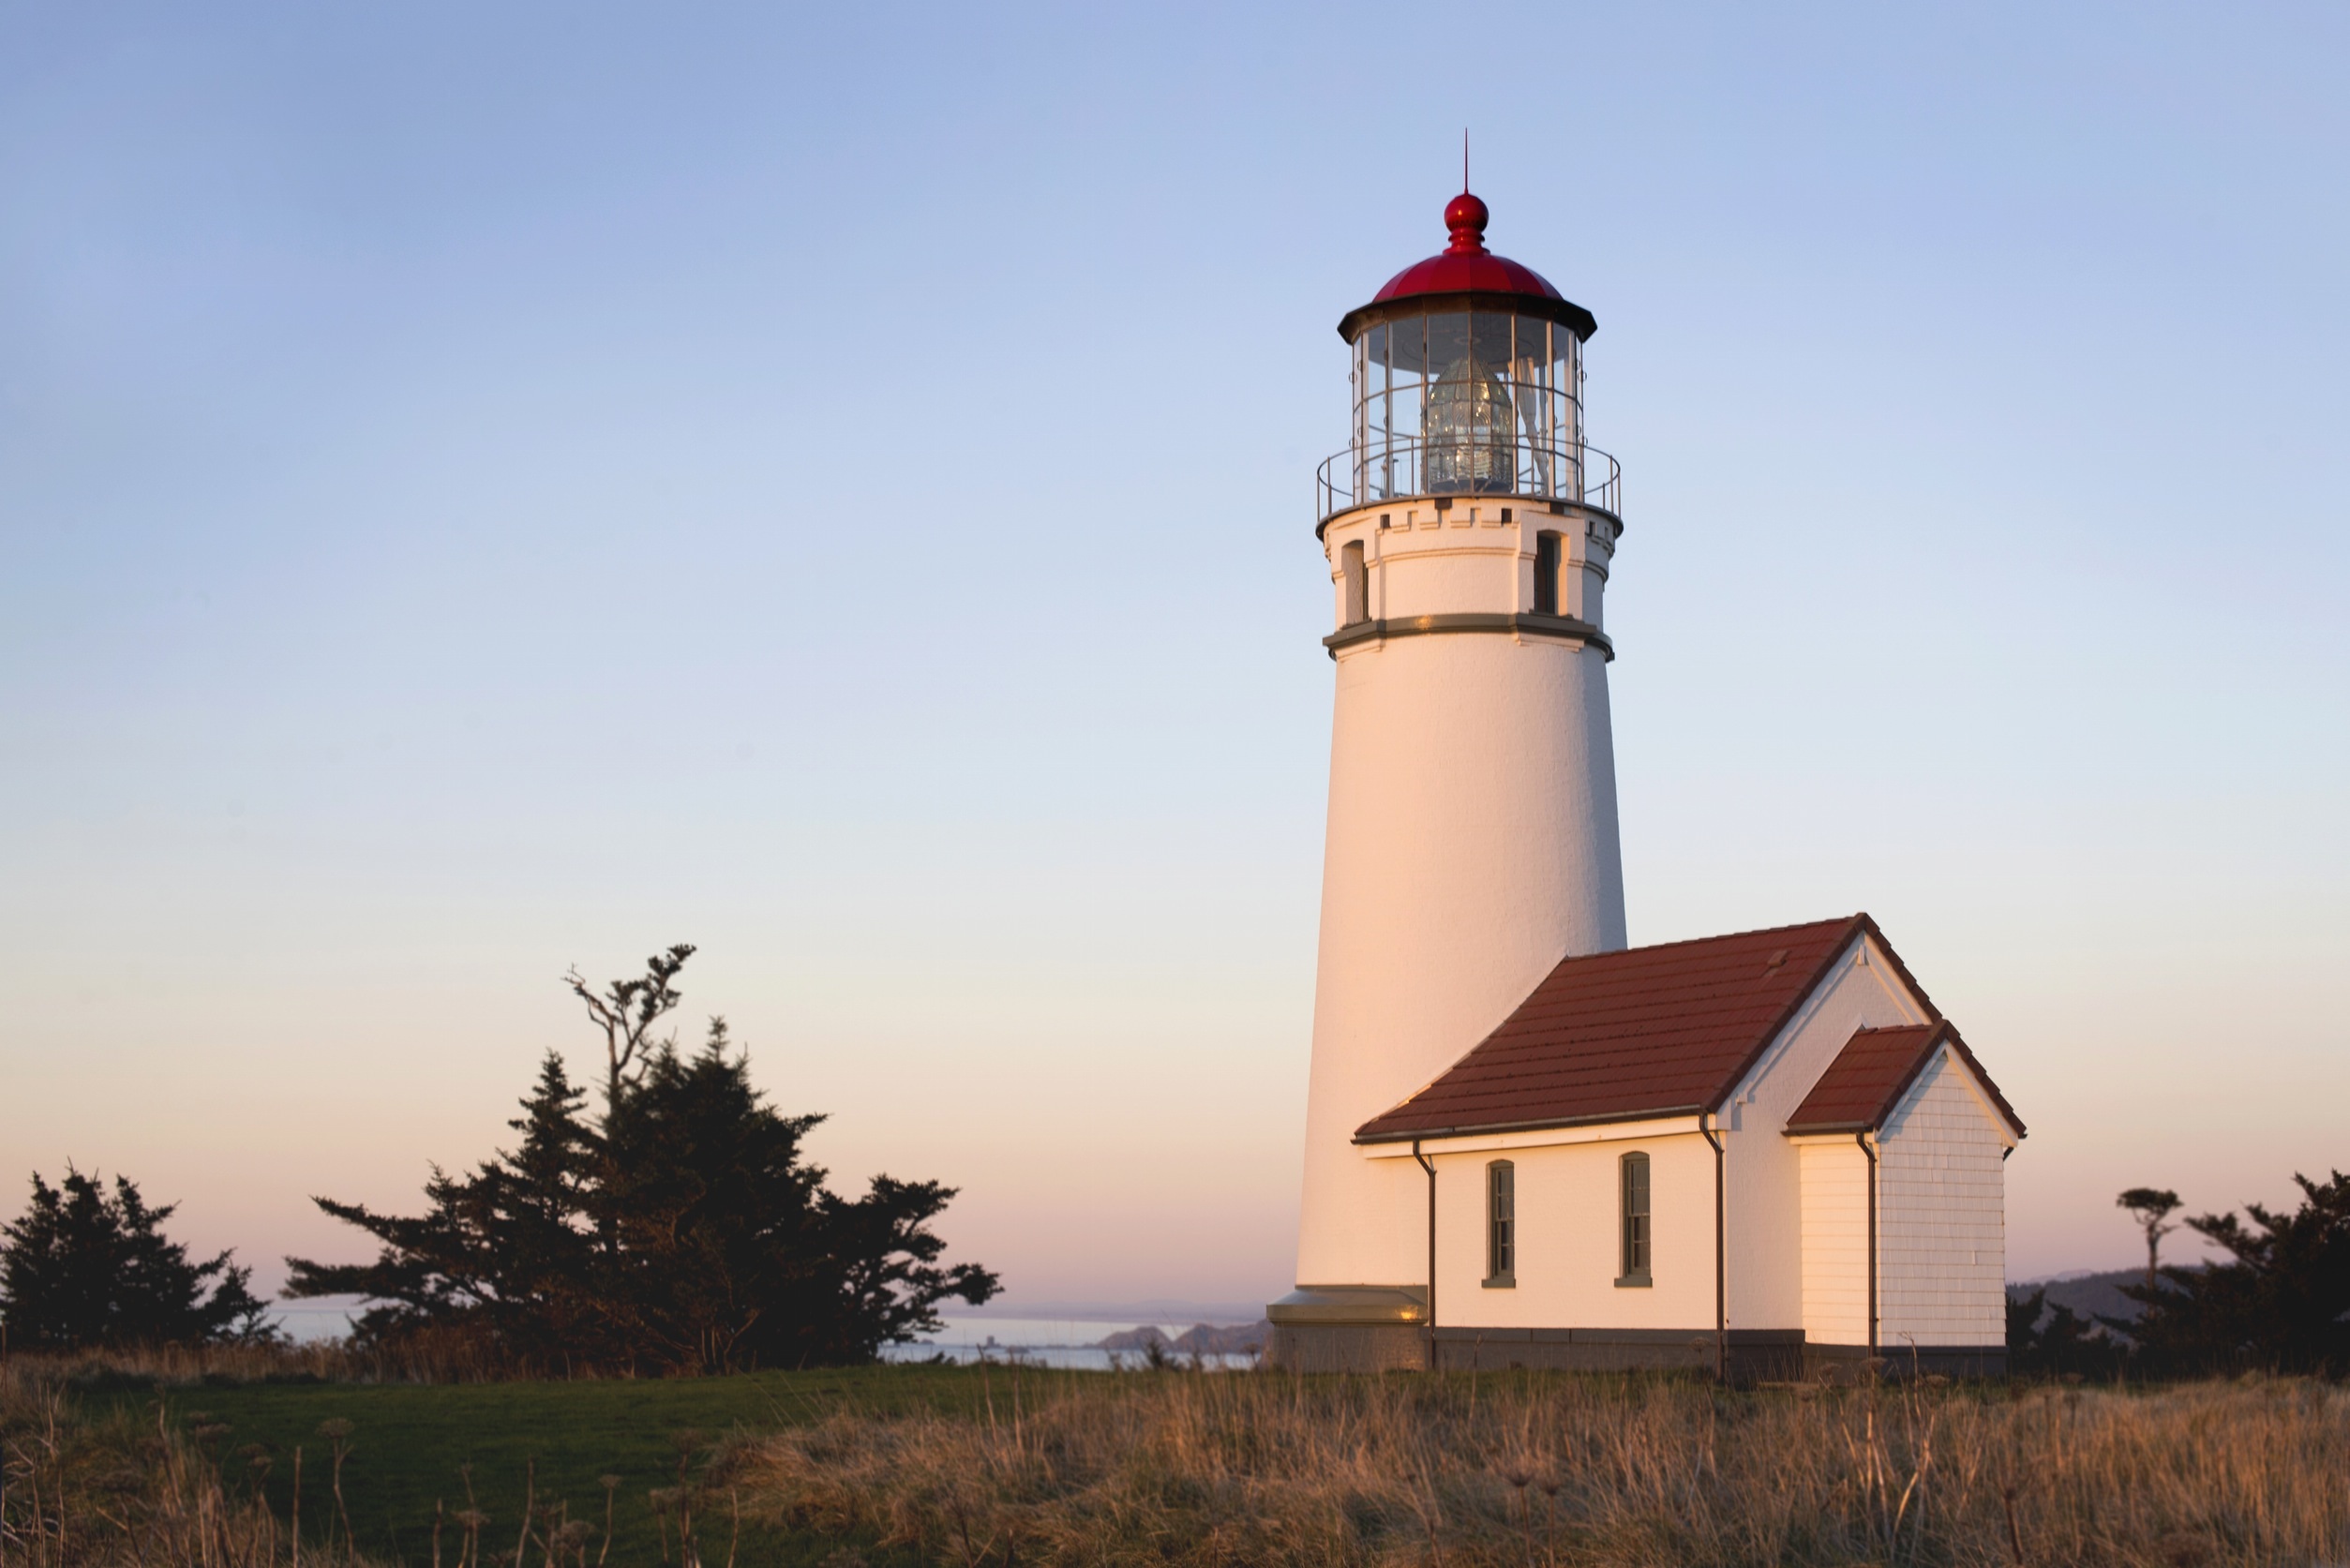
lighthouse, architecture, coastline, tower, landmark, beacon, signal, historic, navigation, maritime